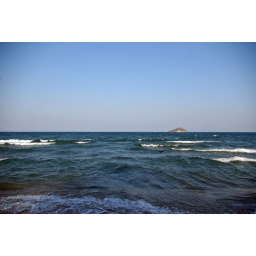
A bird flying above lake Malawi, the almost like sea, so large it was and so big waves it got.